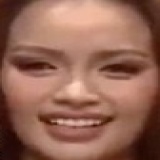
hoa hậu Ngọc Châu